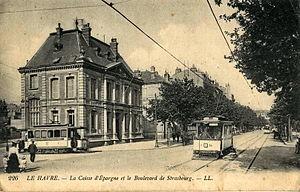
Carte postale ancienne éditée par LL, n°226
Le tramway du Havre fut construit lorsque la municipalité chercha, comme beaucoup de villes françaises à la fin du XIXᵉ siècle, à s'équiper d'un mode de transport urbain moderne capable de multiplier les possibilités de déplacement de ses habitants. Le tramway, inauguré au Havre en 1874, d'abord à traction hippomobile, puis électrique, remplit ses fonctions jusqu'à la Première Guerre mondiale, transportant plus de 20 millions de personnes en 1913.